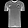
Label: T - shirt / top